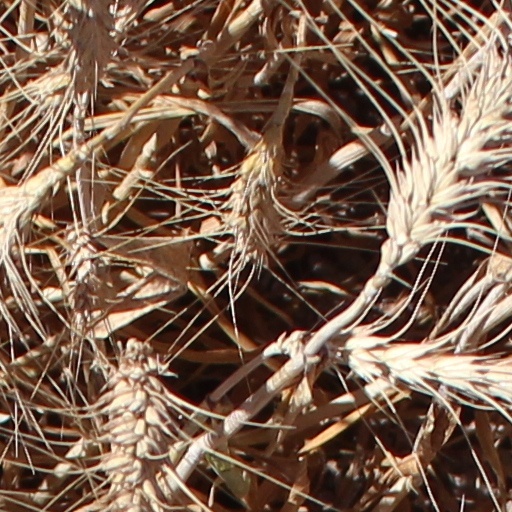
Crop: wheat